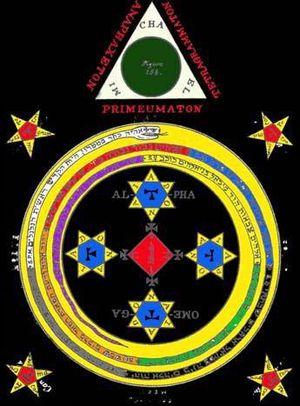
Le Lemegeton Clavicula Salomonis, ou la petite clé de Salomon, ou simplement Lemegeton, est un traité de magie rituelle, anonyme, en anglais, de la seconde moitié du XVIIᵉ siècle. Il s'agit, dans sa version complète, d'une compilation et d'une refonte de cinq textes, prêtés au roi des Juifs Salomon, ayant auparavant circulé de façon indépendante. Ce recueil participe d'une longue tradition d'œuvres décrivant ce roi comme un sorcier ayant reçu à l'origine ses pouvoirs de Dieu.